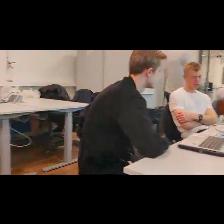
Label: Human